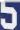
Number: 5